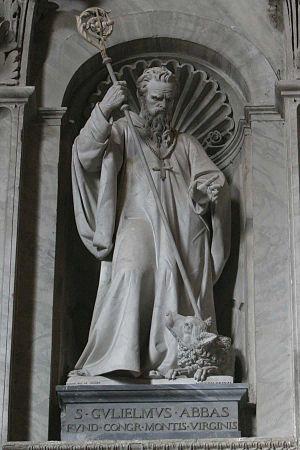
Guillaume de Verceil, aussi appelé Guillaume de Montevergine est un ermite et le fondateur de l'ordre de Montevergine. Il est reconnu comme saint par l'Église.